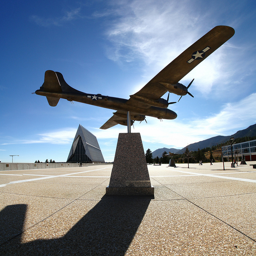
A propeller airplane flying very low over the top of an airport.
A fighter plain sculpture in an empty lot.
A statue of an airplane on display in parking lot.
Fighter jet posed as if flying on a tall stone pillar
A airplane flying low in the sky